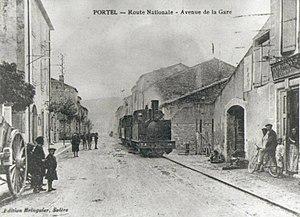
Avenue de la Gare à Portel-des-Corbières
Les Tramways de l'Aude exploitaient un réseau départemental dans le département de l'Aude entre 1901 et 1933. Ce réseau se composait de plusieurs lignes à voie métrique développées autour de Narbonne et Carcassonne. Toutes ces lignes étaient construites en accotement des routes avec des sections en déviation pour éviter certains reliefs. Une courte section de la ligne de Carcassonne à Lézignan était construite sur le territoire du département de l'Hérault, entre les communes de Félines et Olonzac.
Portel-des-Corbières est une commune française, située dans le département de l'Aude en région Occitanie.